Poe brothers

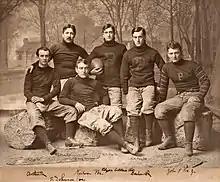
L to R: Arthur Poe, Samuel Johnson Poe, Neilson (Net) Poe, Edgar Allan Poe, Gresham Poe and John Prentiss Poe Jr.

The Poe brothers were six American football players who played football at Princeton University from 1882 until 1901. They were sons of John Prentiss Poe, an 1854 Princeton graduate and the Attorney General of Maryland from 1891 until 1895. They were also second cousins, twice removed (see below), of the poet and short story writer Edgar Allan Poe, who died in 1849.